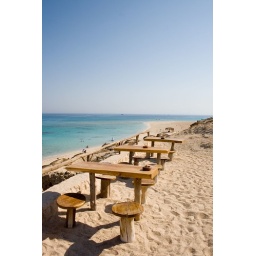
Just one of countless idyllic views from the island Mahmya, a private island found in the red sea near the coast of Egypt.